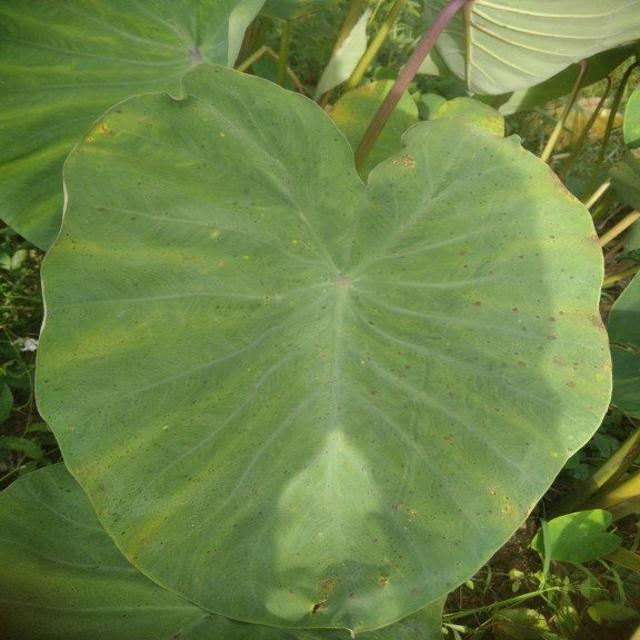
Label: Early_Blight